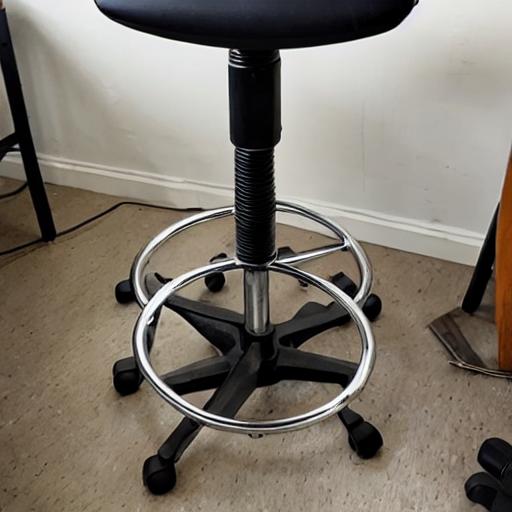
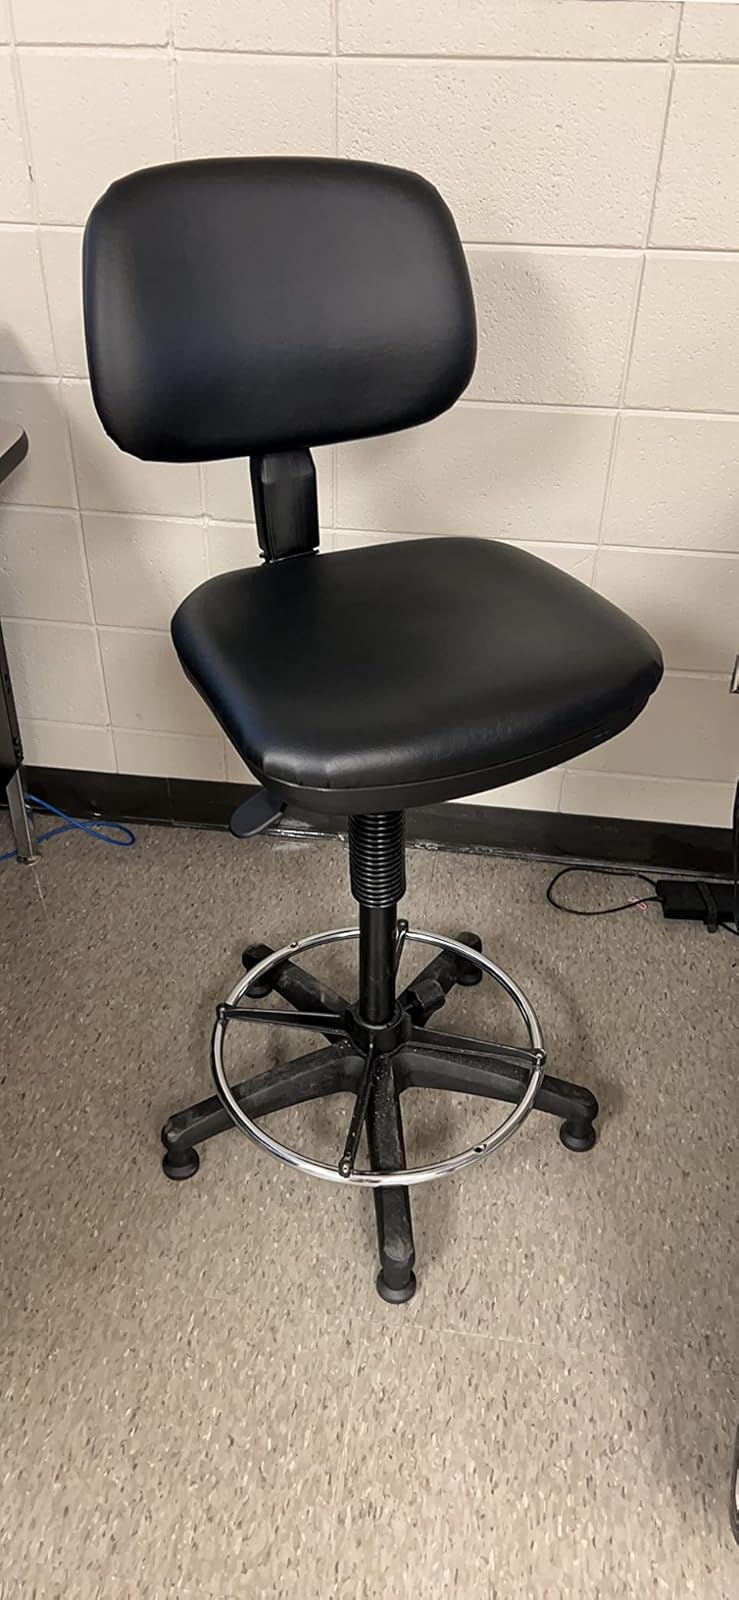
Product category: items_chair
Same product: no